Describe the emotion expressed in this image:  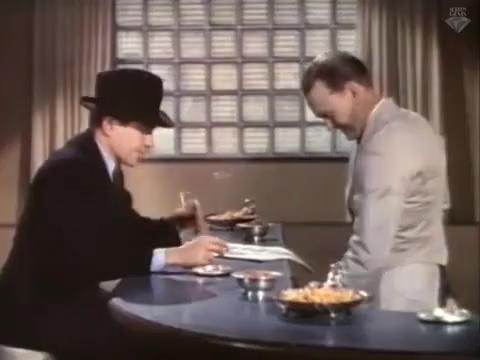
This person displays Fear, valence and arousal with low intensity.